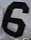
Number: 6